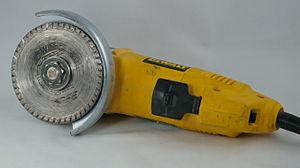
Une meuleuse à béton ou découpeuse diamant est un outil pour tronçonner du béton.
Une meuleuse est une machine entraînant en rotation un outil meule pour usiner par tronçonnage, ébavurage, meulage, surfaçage une pièce dans divers matériaux.